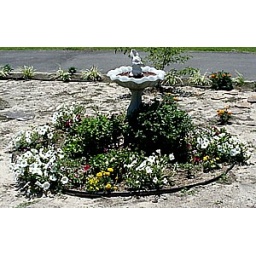
This is some flowers and plants around my Grandmothers bird bath.